Emperor Kōnin

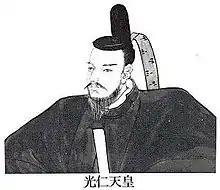

was the 49th emperor of Japan, according to the traditional order of succession. Kōnin's reign lasted from 770 to 781.